List of Keys to the City in the United States

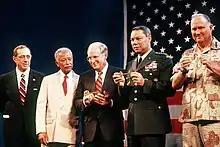
Keys to New York City 1991

• Muralist Ray Harvey receives Hannibal, MO key to the city on November 7, 2023 recognizing his work in Hannibal concerning 25 completed murals.